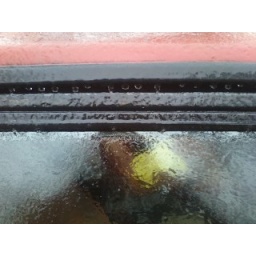
Ice on car forze water and ice cicles on the mail box sleet is turning in to ice on contact